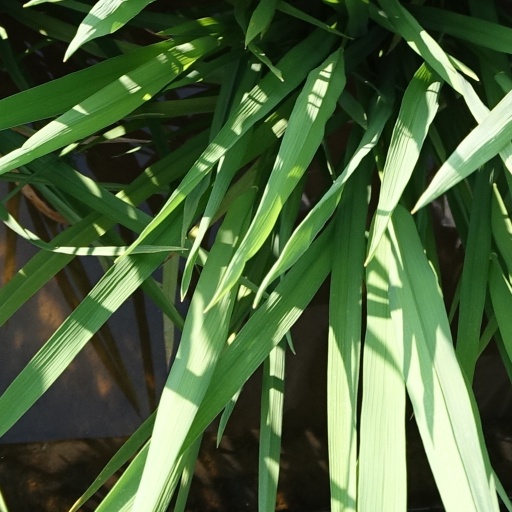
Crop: rice